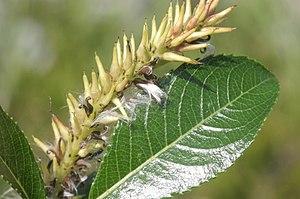
Le Saule glabre est une espèce de saule de la famille des Salicaceae, native du centre et du sud-est de l'Europe.